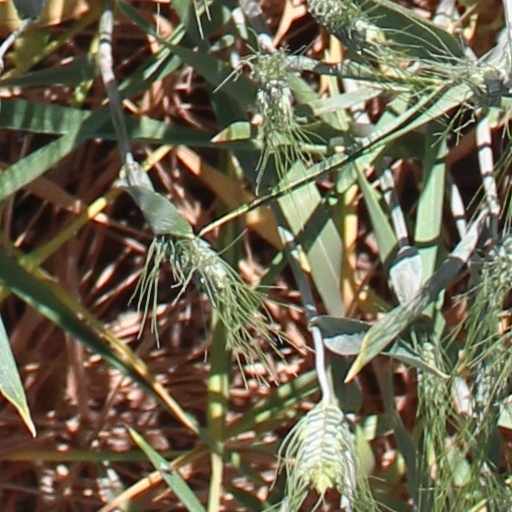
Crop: wheat